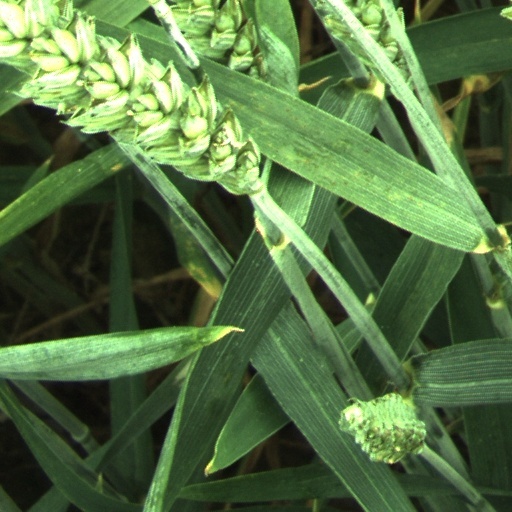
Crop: wheat